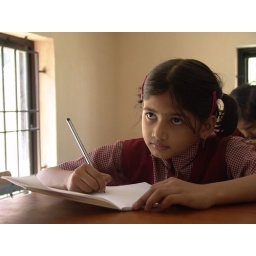
The cute girl in the school